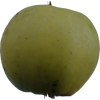
Label: Apple 13